Al-Tina

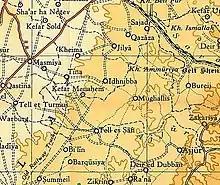
Al-Tina 1945 1:250,000

In the 1922 census of Palestine conducted by the British Mandate authorities, "Tineh" had a population of 396, all Muslims, increasing in the 1931 census to 530, still all Muslims, in a total of 131 houses.